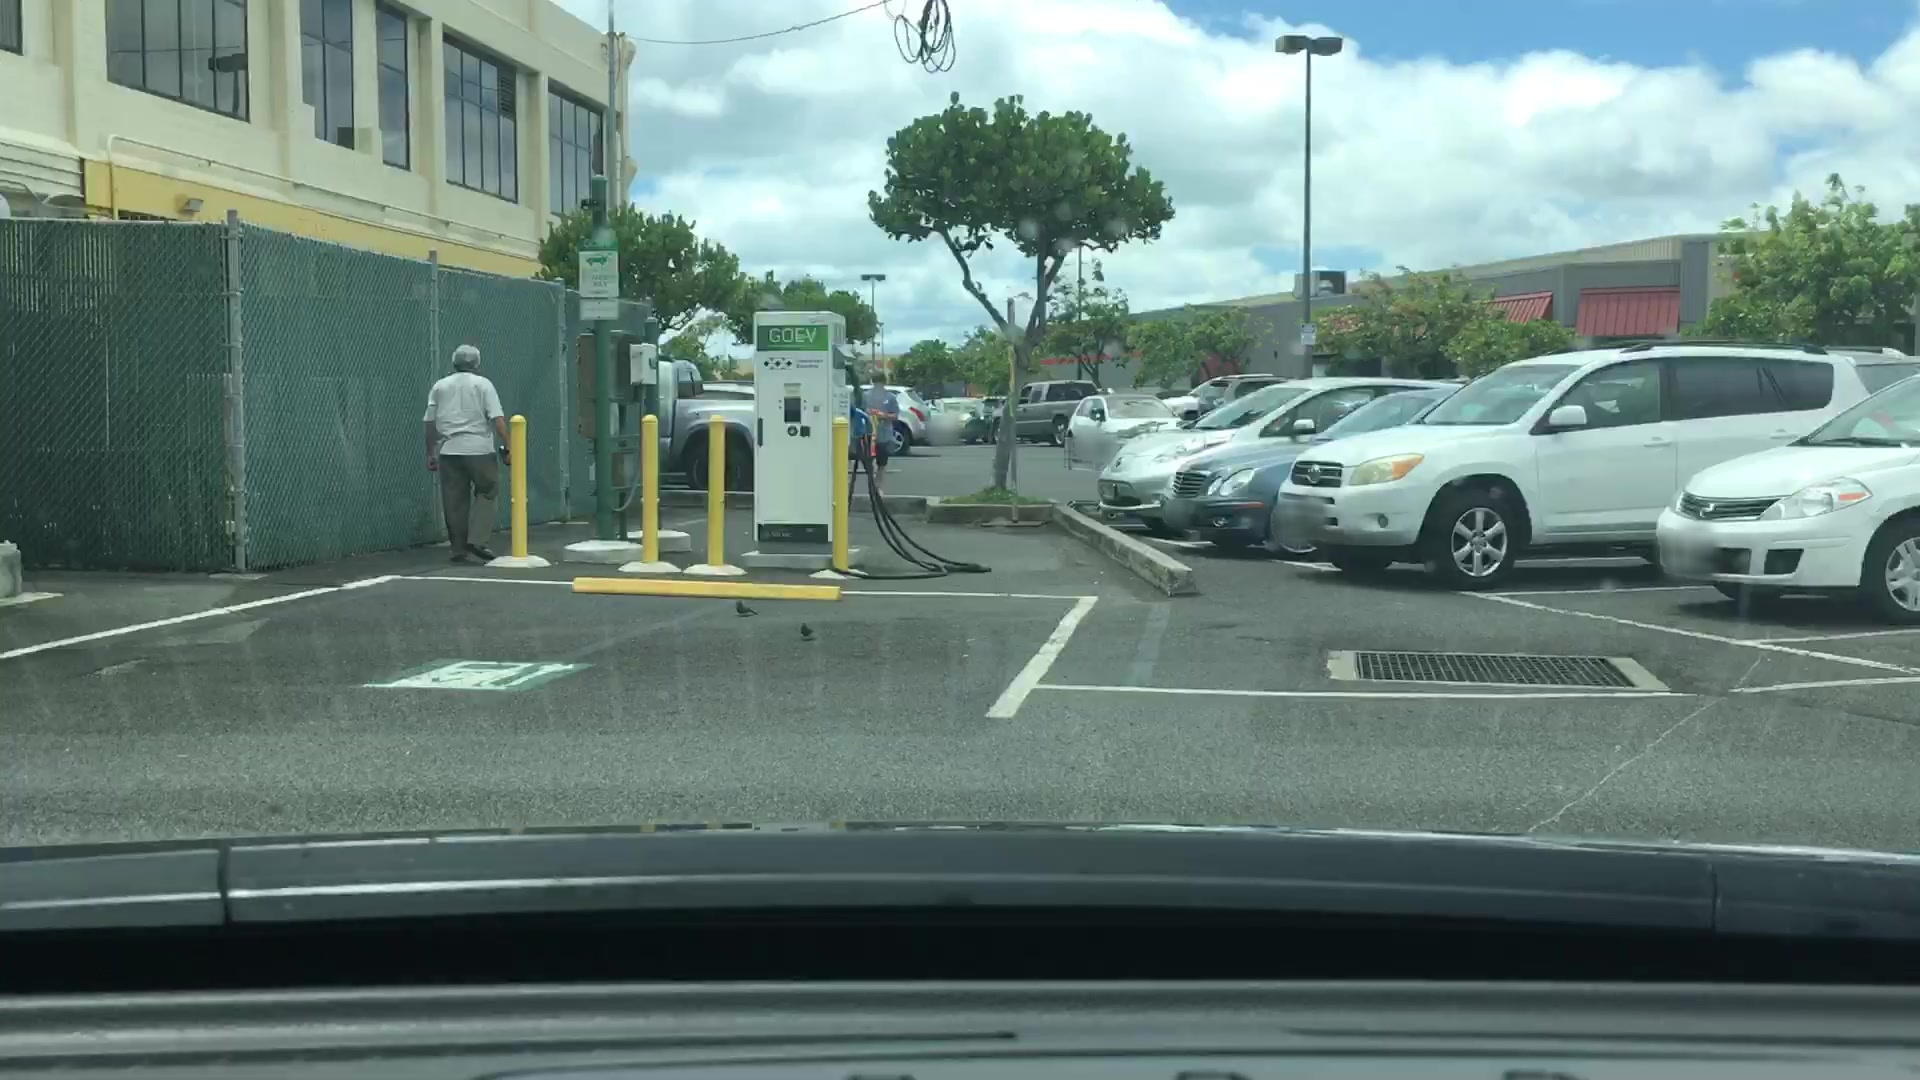
Feature: EV Charger
City: Honolulu
State: Hawaii
Country: United States